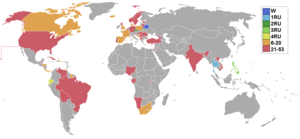
Miss Supranational 2012, est la 4ᵉ élection de Miss Supranational, qui s'est déroulée au Studio TV Hala Mera de Varsovie, le 14 septembre 2012.